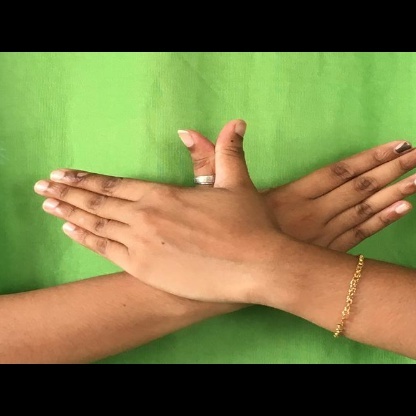
Mudra: Garuda